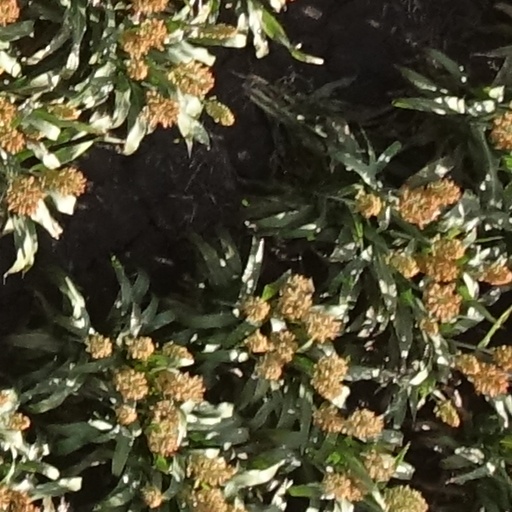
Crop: sorghum